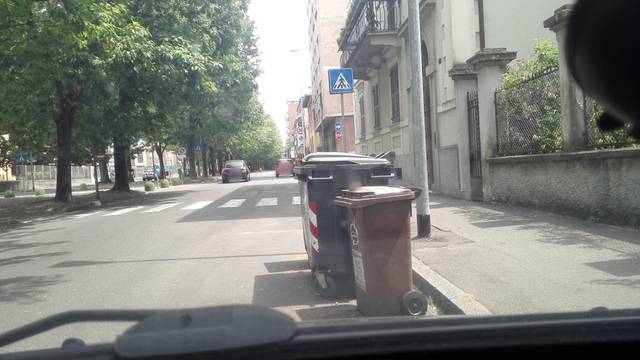
Region: Italy
Coordinates: 44.767, 8.79